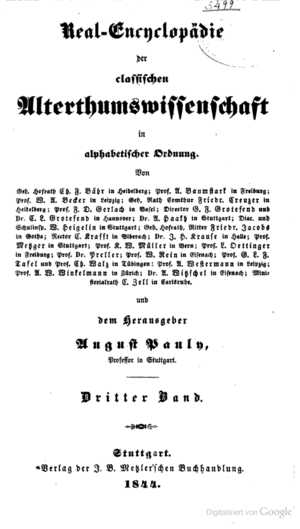
La Realencyclopädie der classischen Altertumswissenschaft, communément appelée le « Pauly-Wissowa », est une encyclopédie allemande traitant de l'Antiquité classique. Avec ses suppléments, elle dépasse largement la centaine de volumes. Son titre est souvent abrégé en RE ou PW dans la littérature académique.